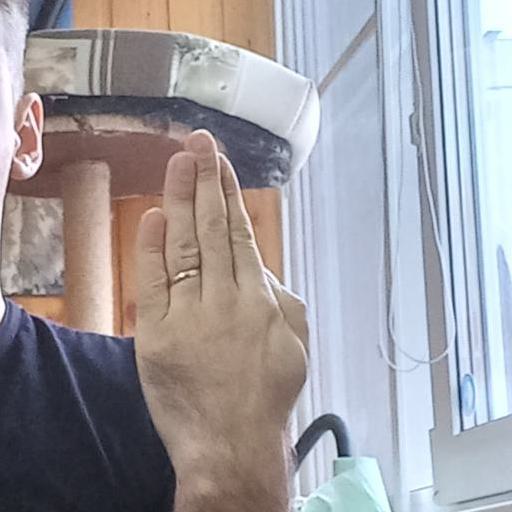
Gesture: stop_inverted